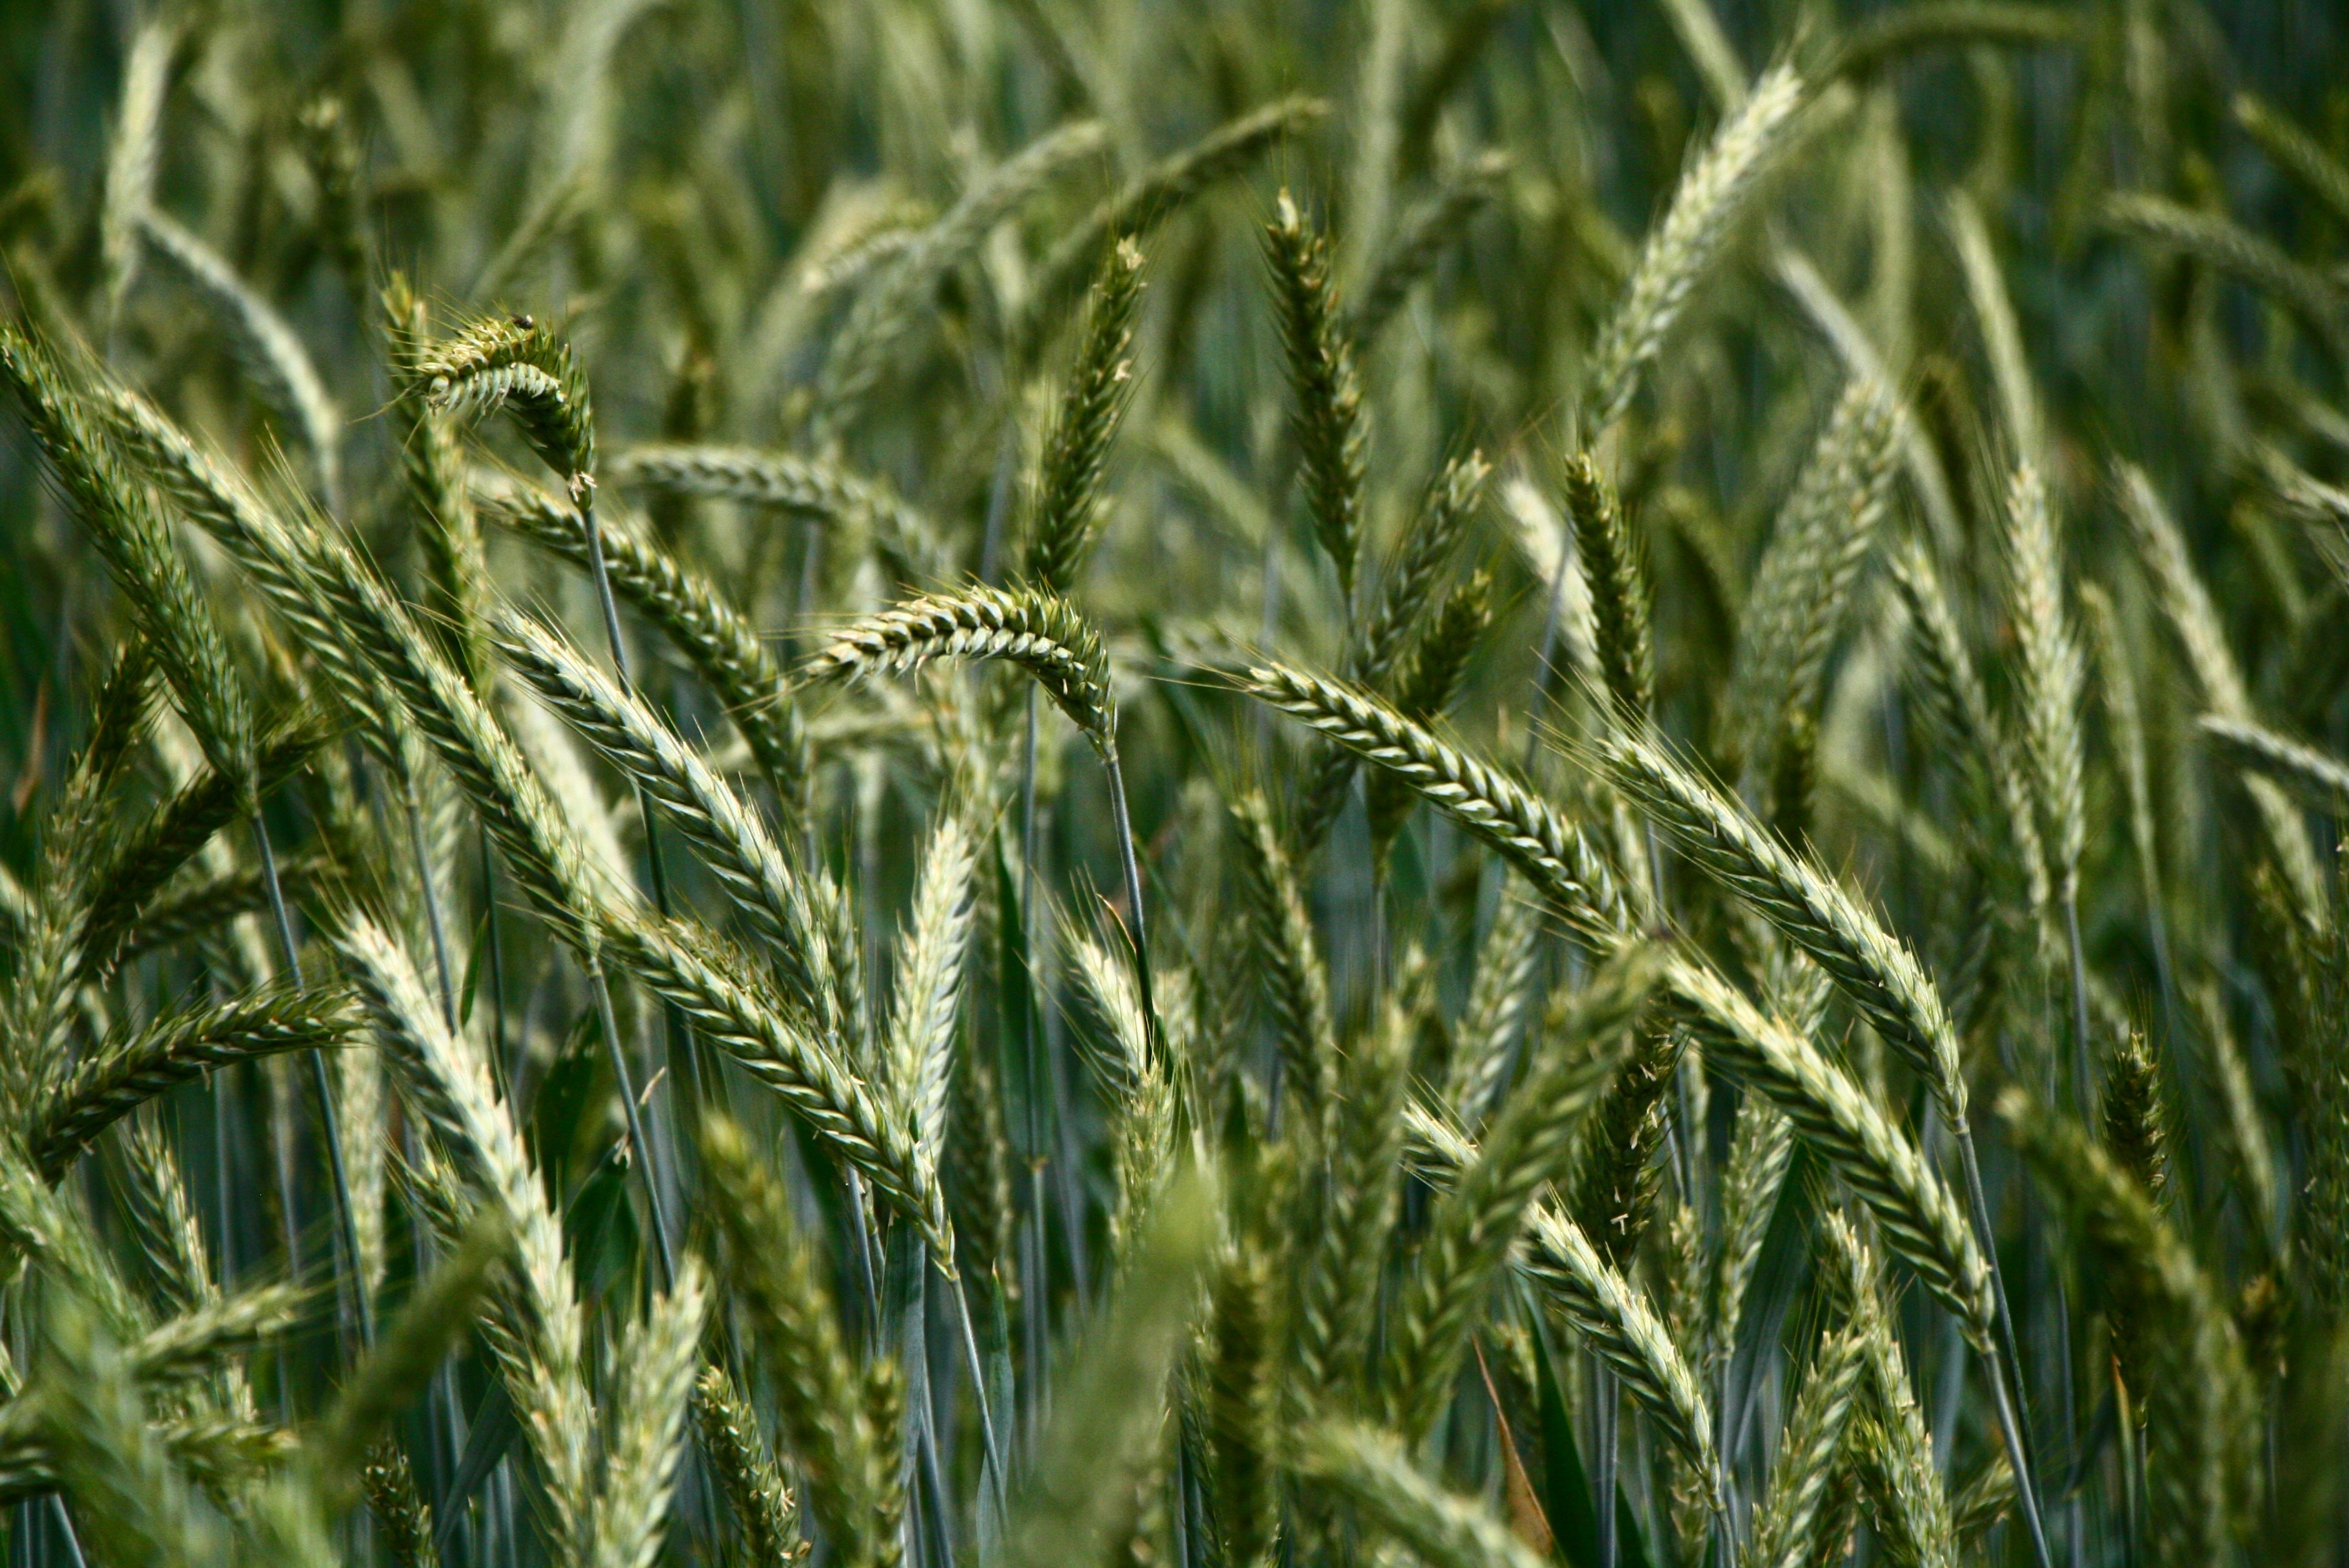
nature, grass, plant, field, meadow, barley, wheat, food, green, crop, agriculture, cereal, rye, flowering plant, commodity, kolos, triticale, hordeum, grass family, plant stem, land plant, food grain, einkorn wheat